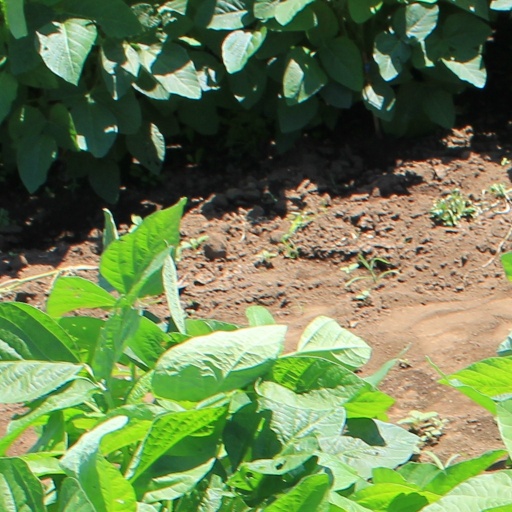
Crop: soybean